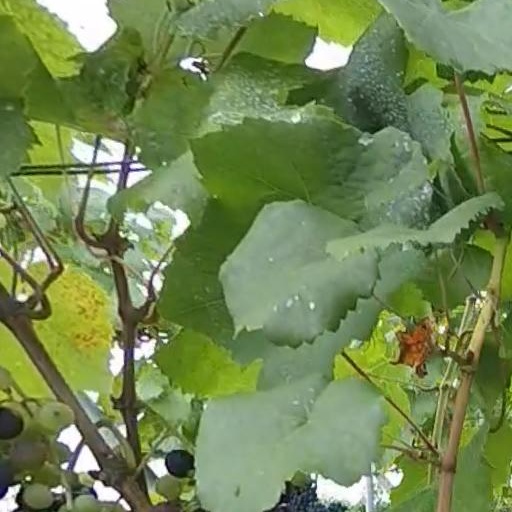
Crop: grape